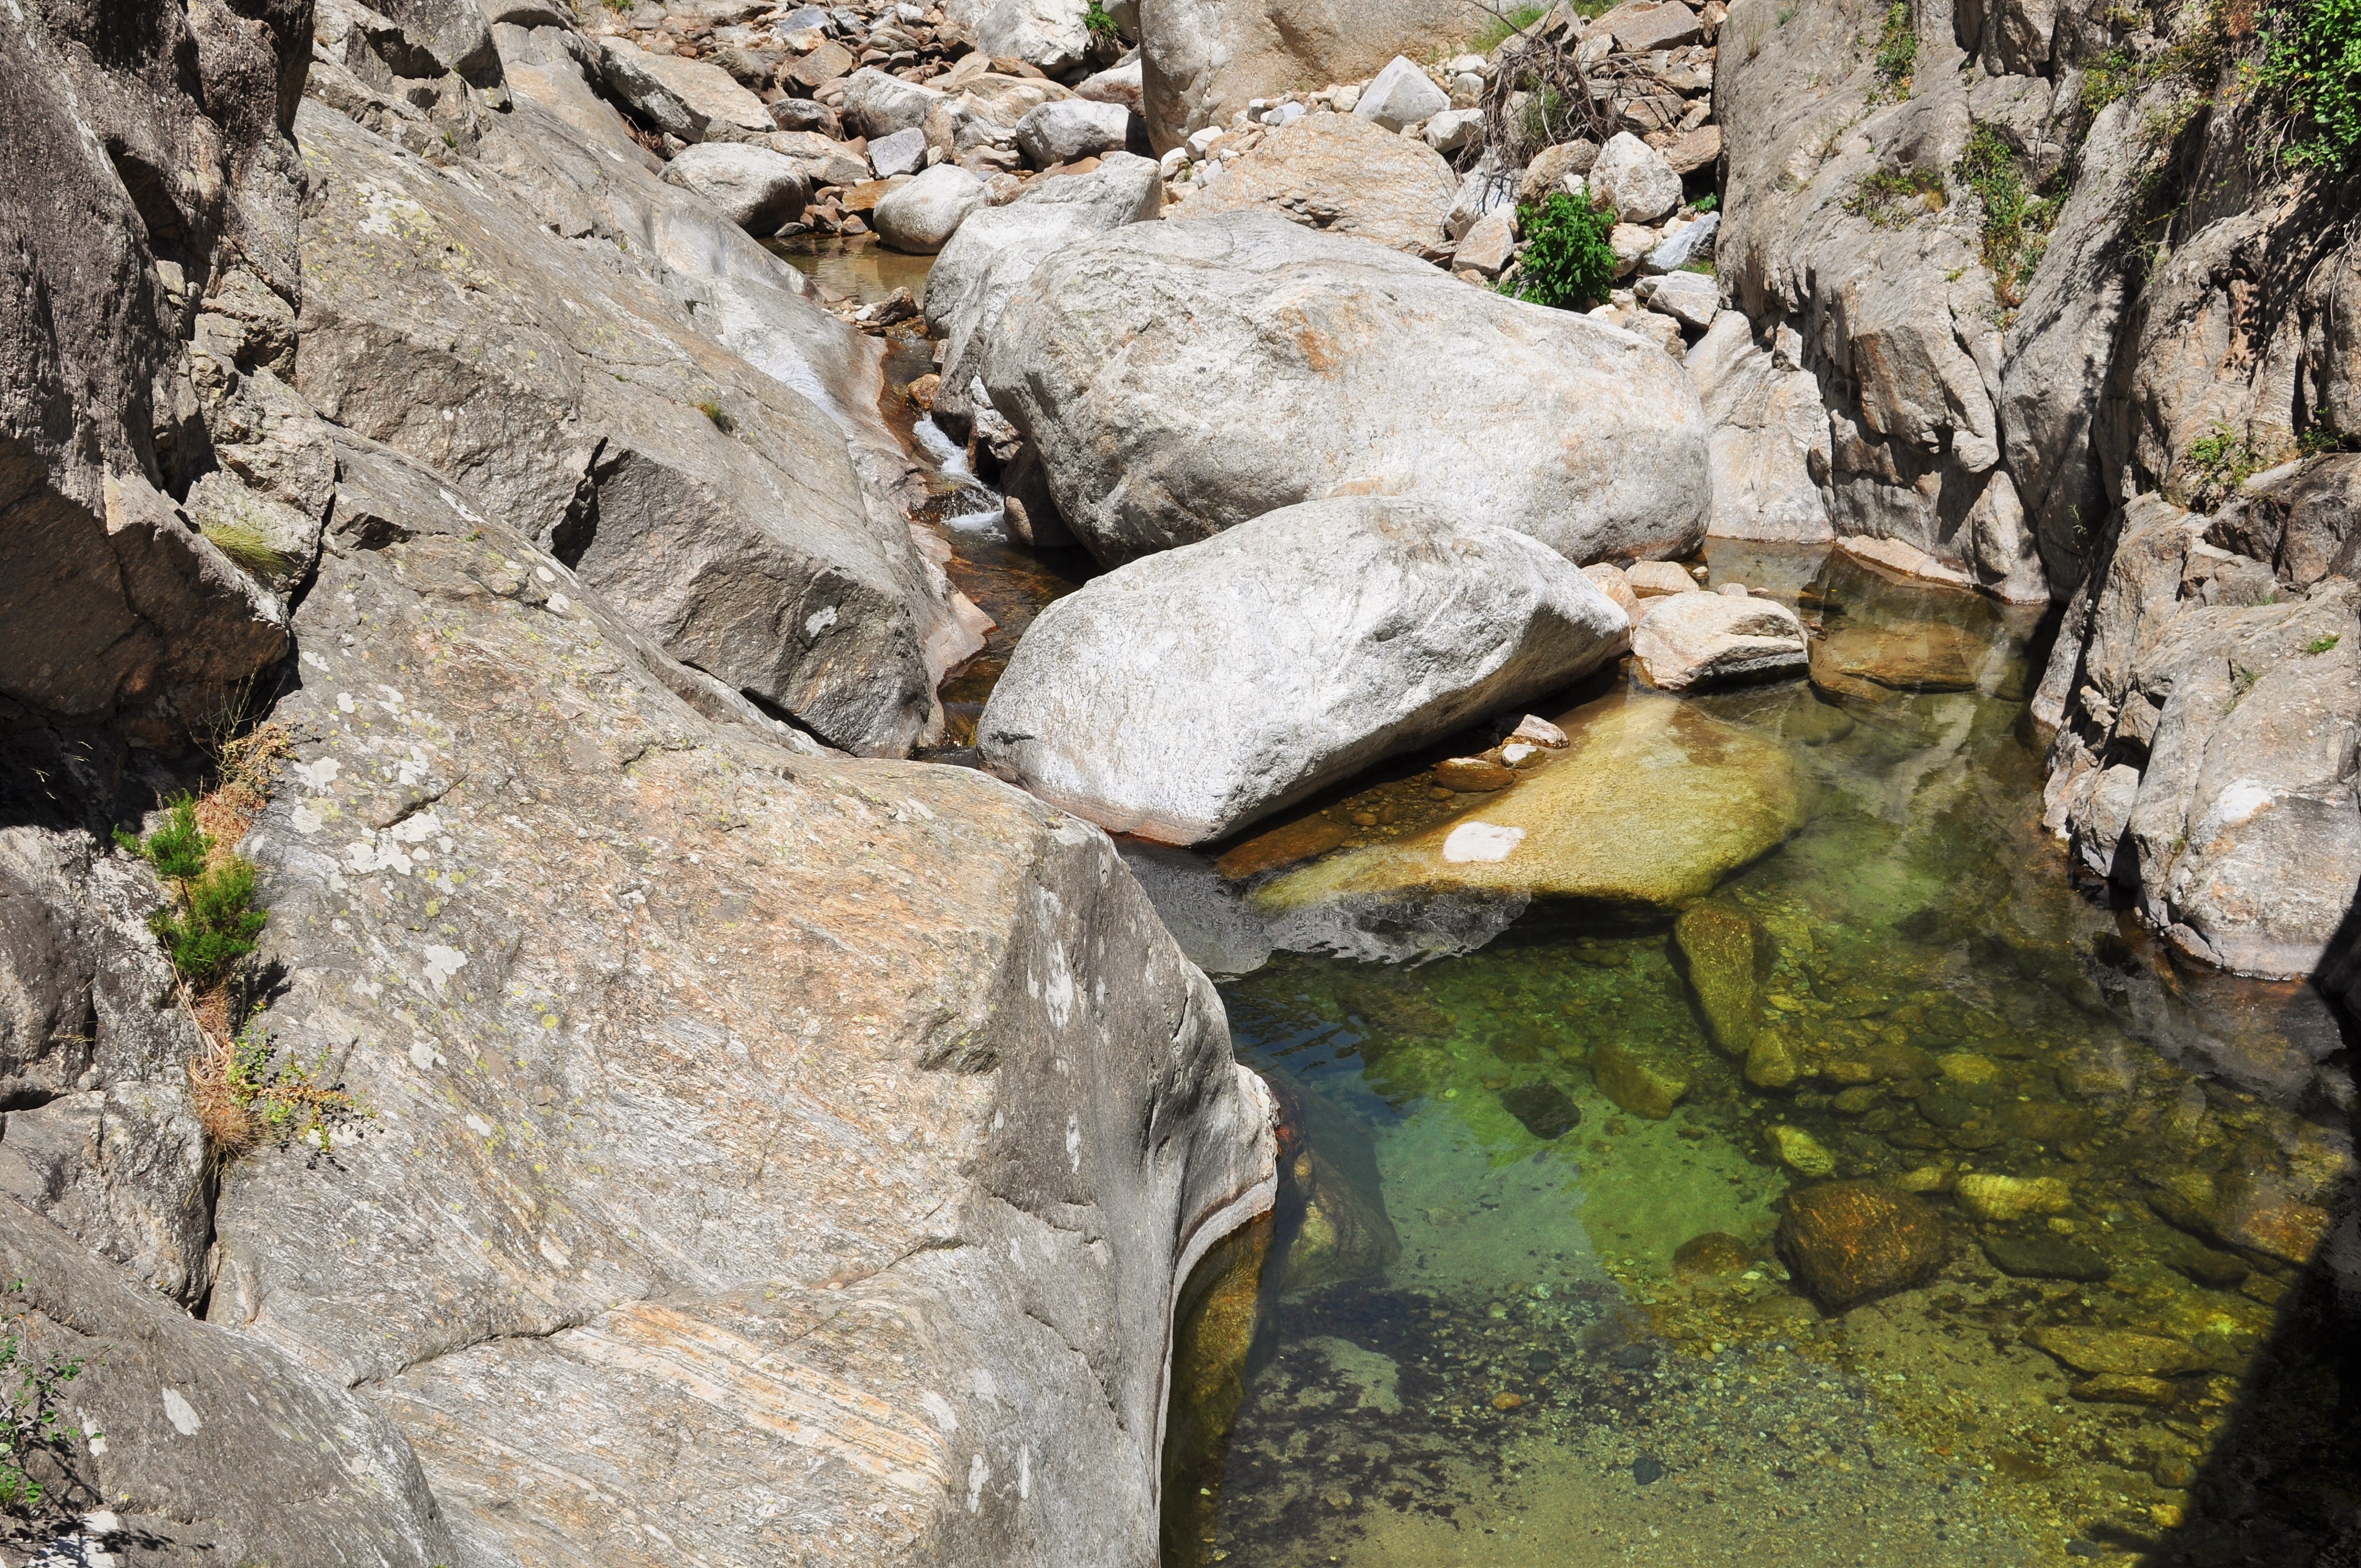
water, nature, rock, waterfall, wilderness, trail, river, stream, cascade, canyon, terrain, stones, geology, waterfalls, boulder, gorges, water feature, wadi, canyoning, water courses, water drops, h ric gorges